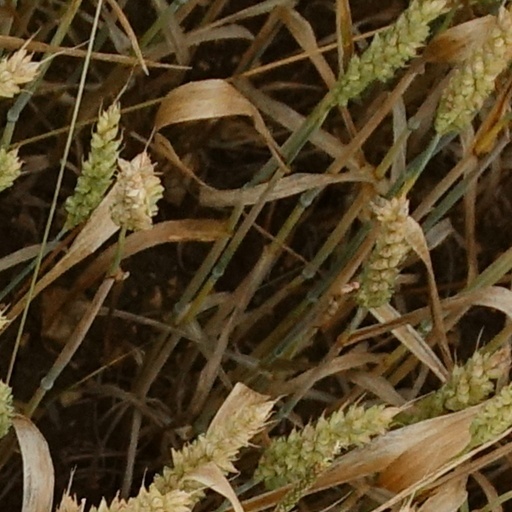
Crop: wheat